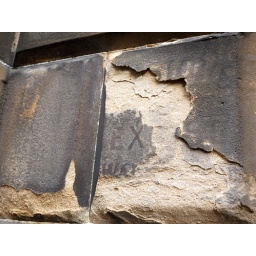
Old sign on a building in glasgow. I never noticed this building before but it is covered in fading signs.